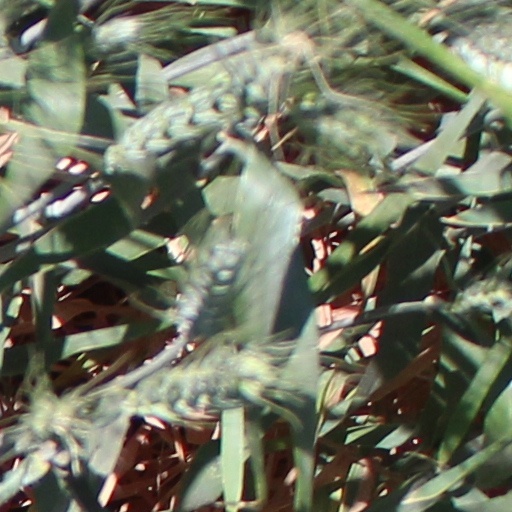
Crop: wheat